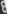
Number: 8